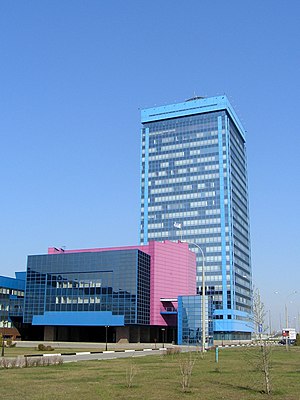
Lada
Lada er et russisk bilmærke produceret af AutoVAZ, som har en fabrik i byen Toljatti ved Volgafloden i det centrale Rusland. Siden 2001 har man samarbejdet med General Motors. I 2008 købte Renault 25% af aktierne i Lada-fabrikkerne. AvtoVAZ er den største bilproducent i Rusland og Østeuropa, med 25% markedsandel i Rusland i slutningen af 2009. Årsproduktion i 2018 var på ca. 503 000 lette personbiler, hvilket udgør ca. en tredjedel af det totale antal i Rusland. I dag produceres største delen af AvtoVAZ biler ved fabrikken i Toljatti, dette inkluderer Lada Granta, Xray, Largus og SUV 4x4, samt Renault Logan og Sandero, som i Danmark sælges under bilmærket Dacia, og Datsun On-Do og Mi-Do. AvtoVAZ har endnu en fabrik i den russiske by Izhevsk, hvor Lada Vesta produceres.